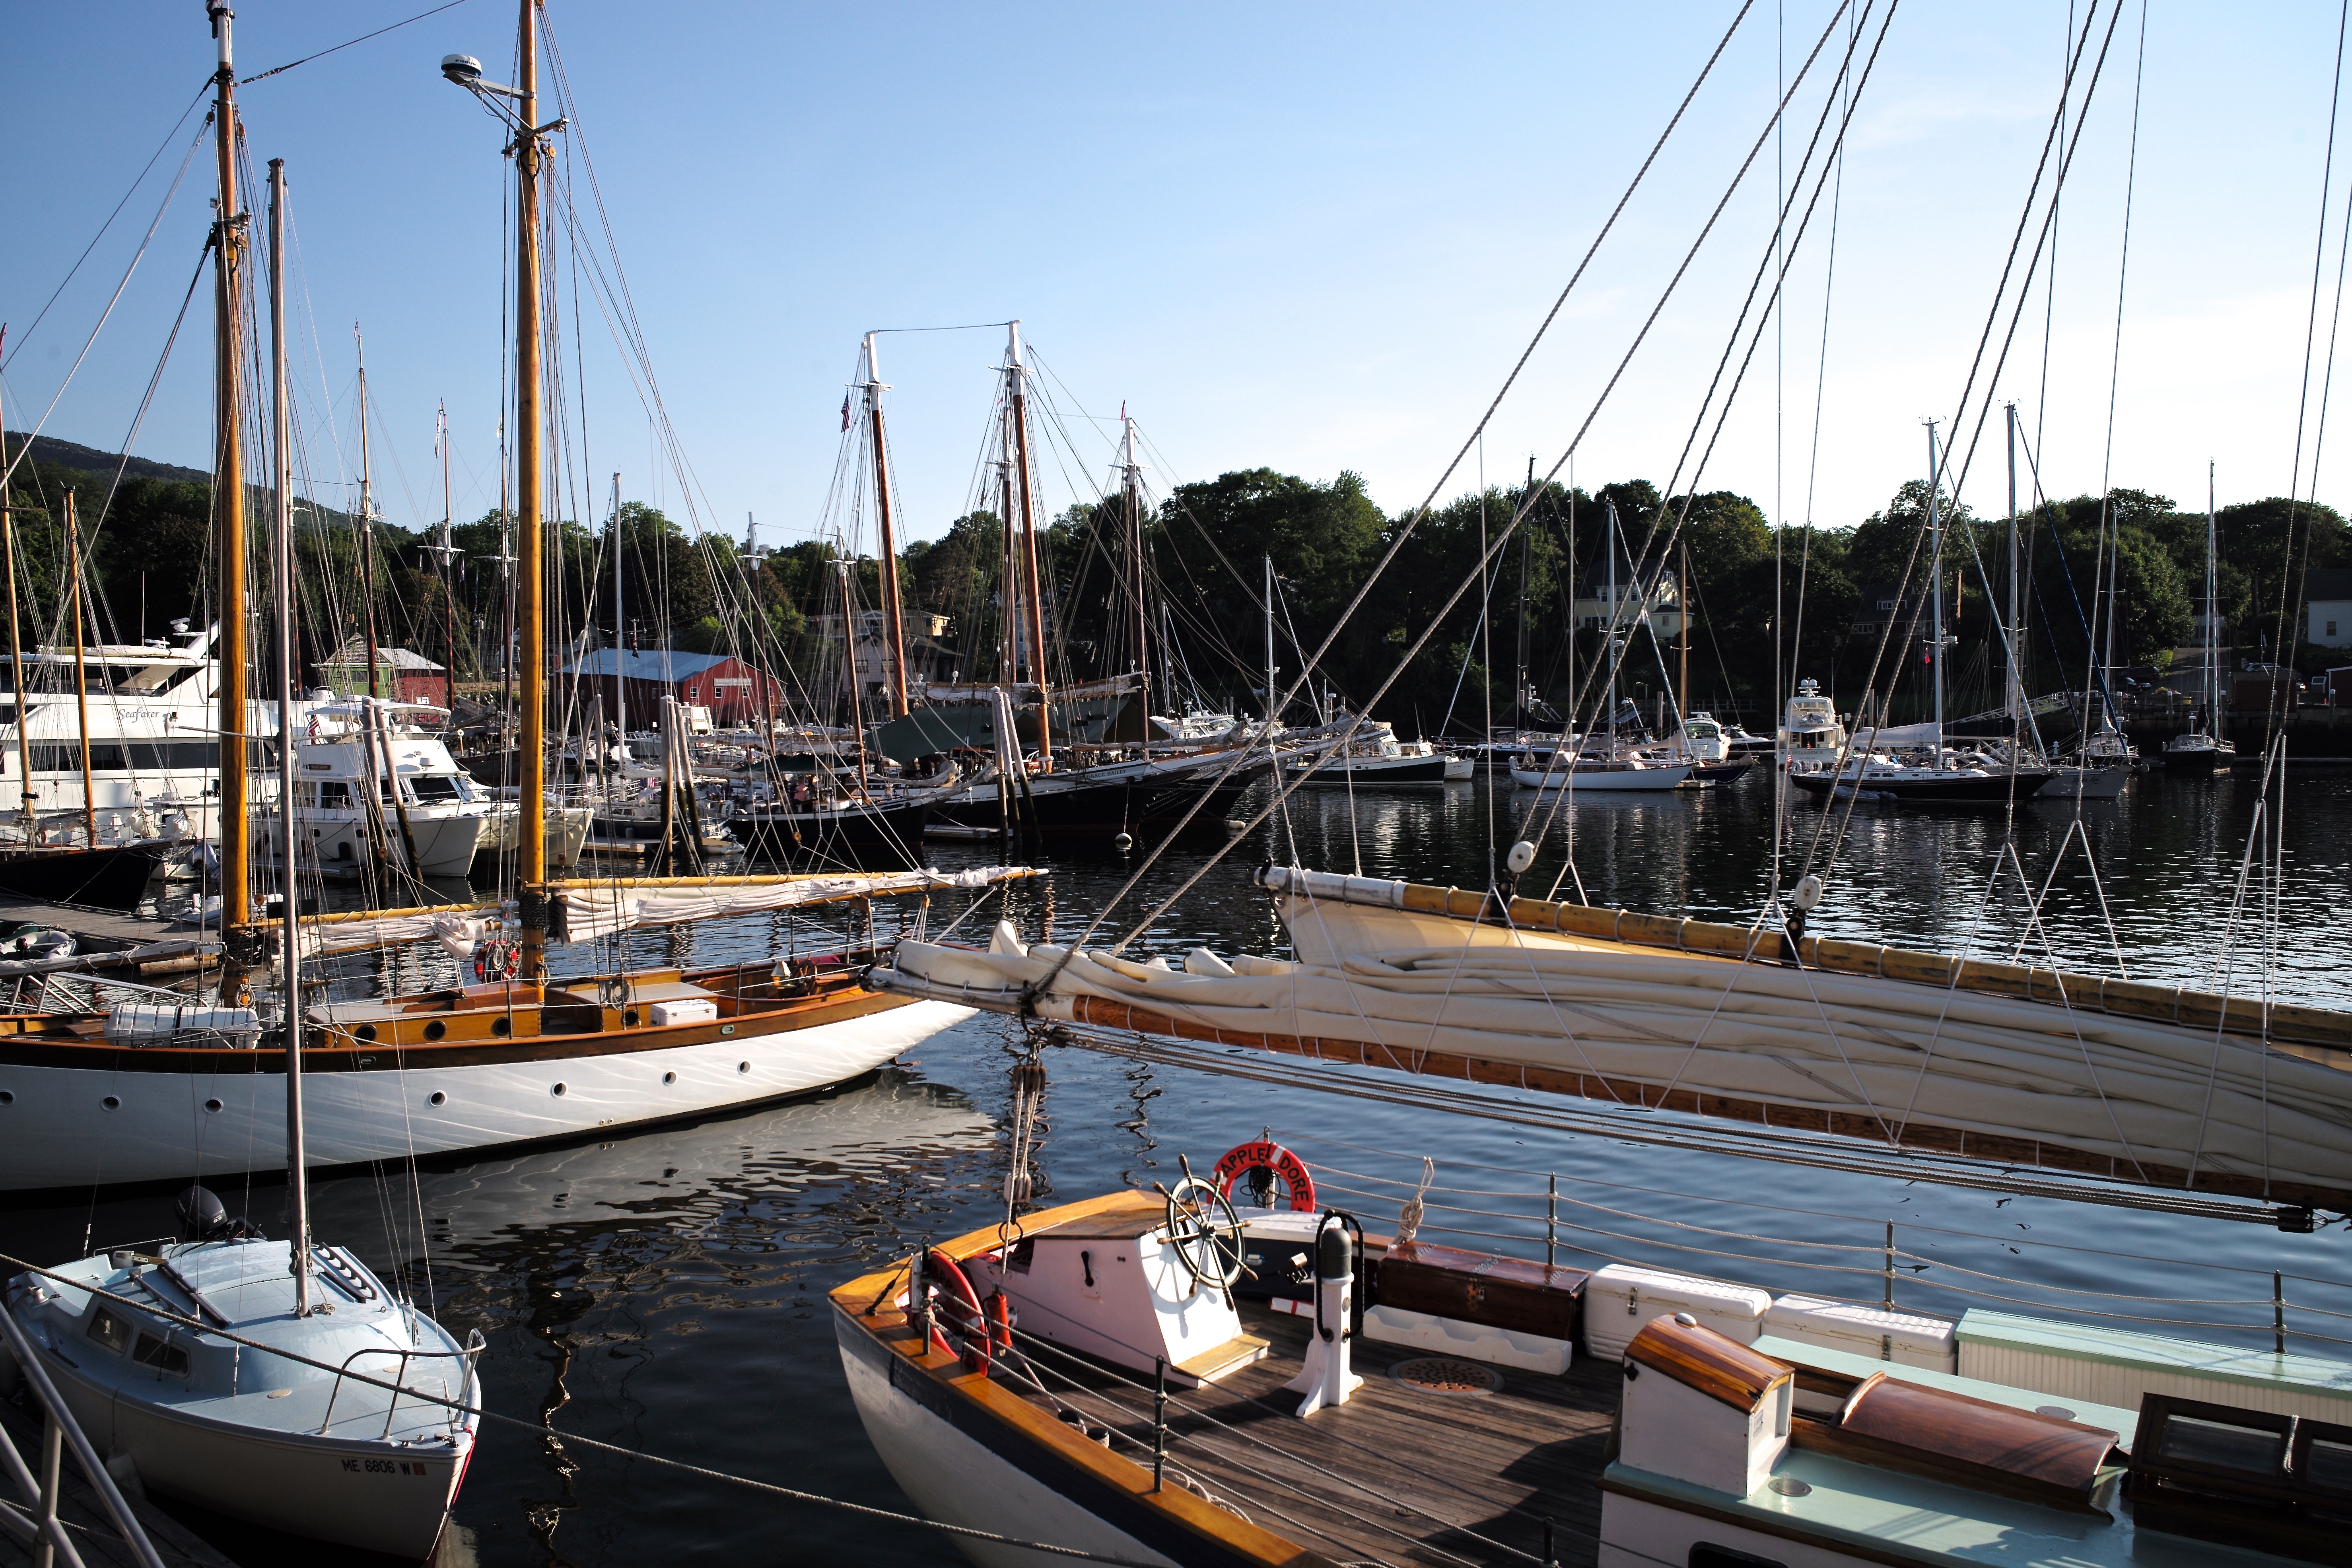
sea, dock, boat, morning, summer, vacation, travel, vehicle, mast, sailing, yacht, usa, holiday, harbor, marina, port, sailboat, m, infrastructure, boats, ships, sail, 28, f2, watercraft, schooner, leica, 240, summicron, maine, yachts, camden, asph, sailboats, sailing ship, tall ship